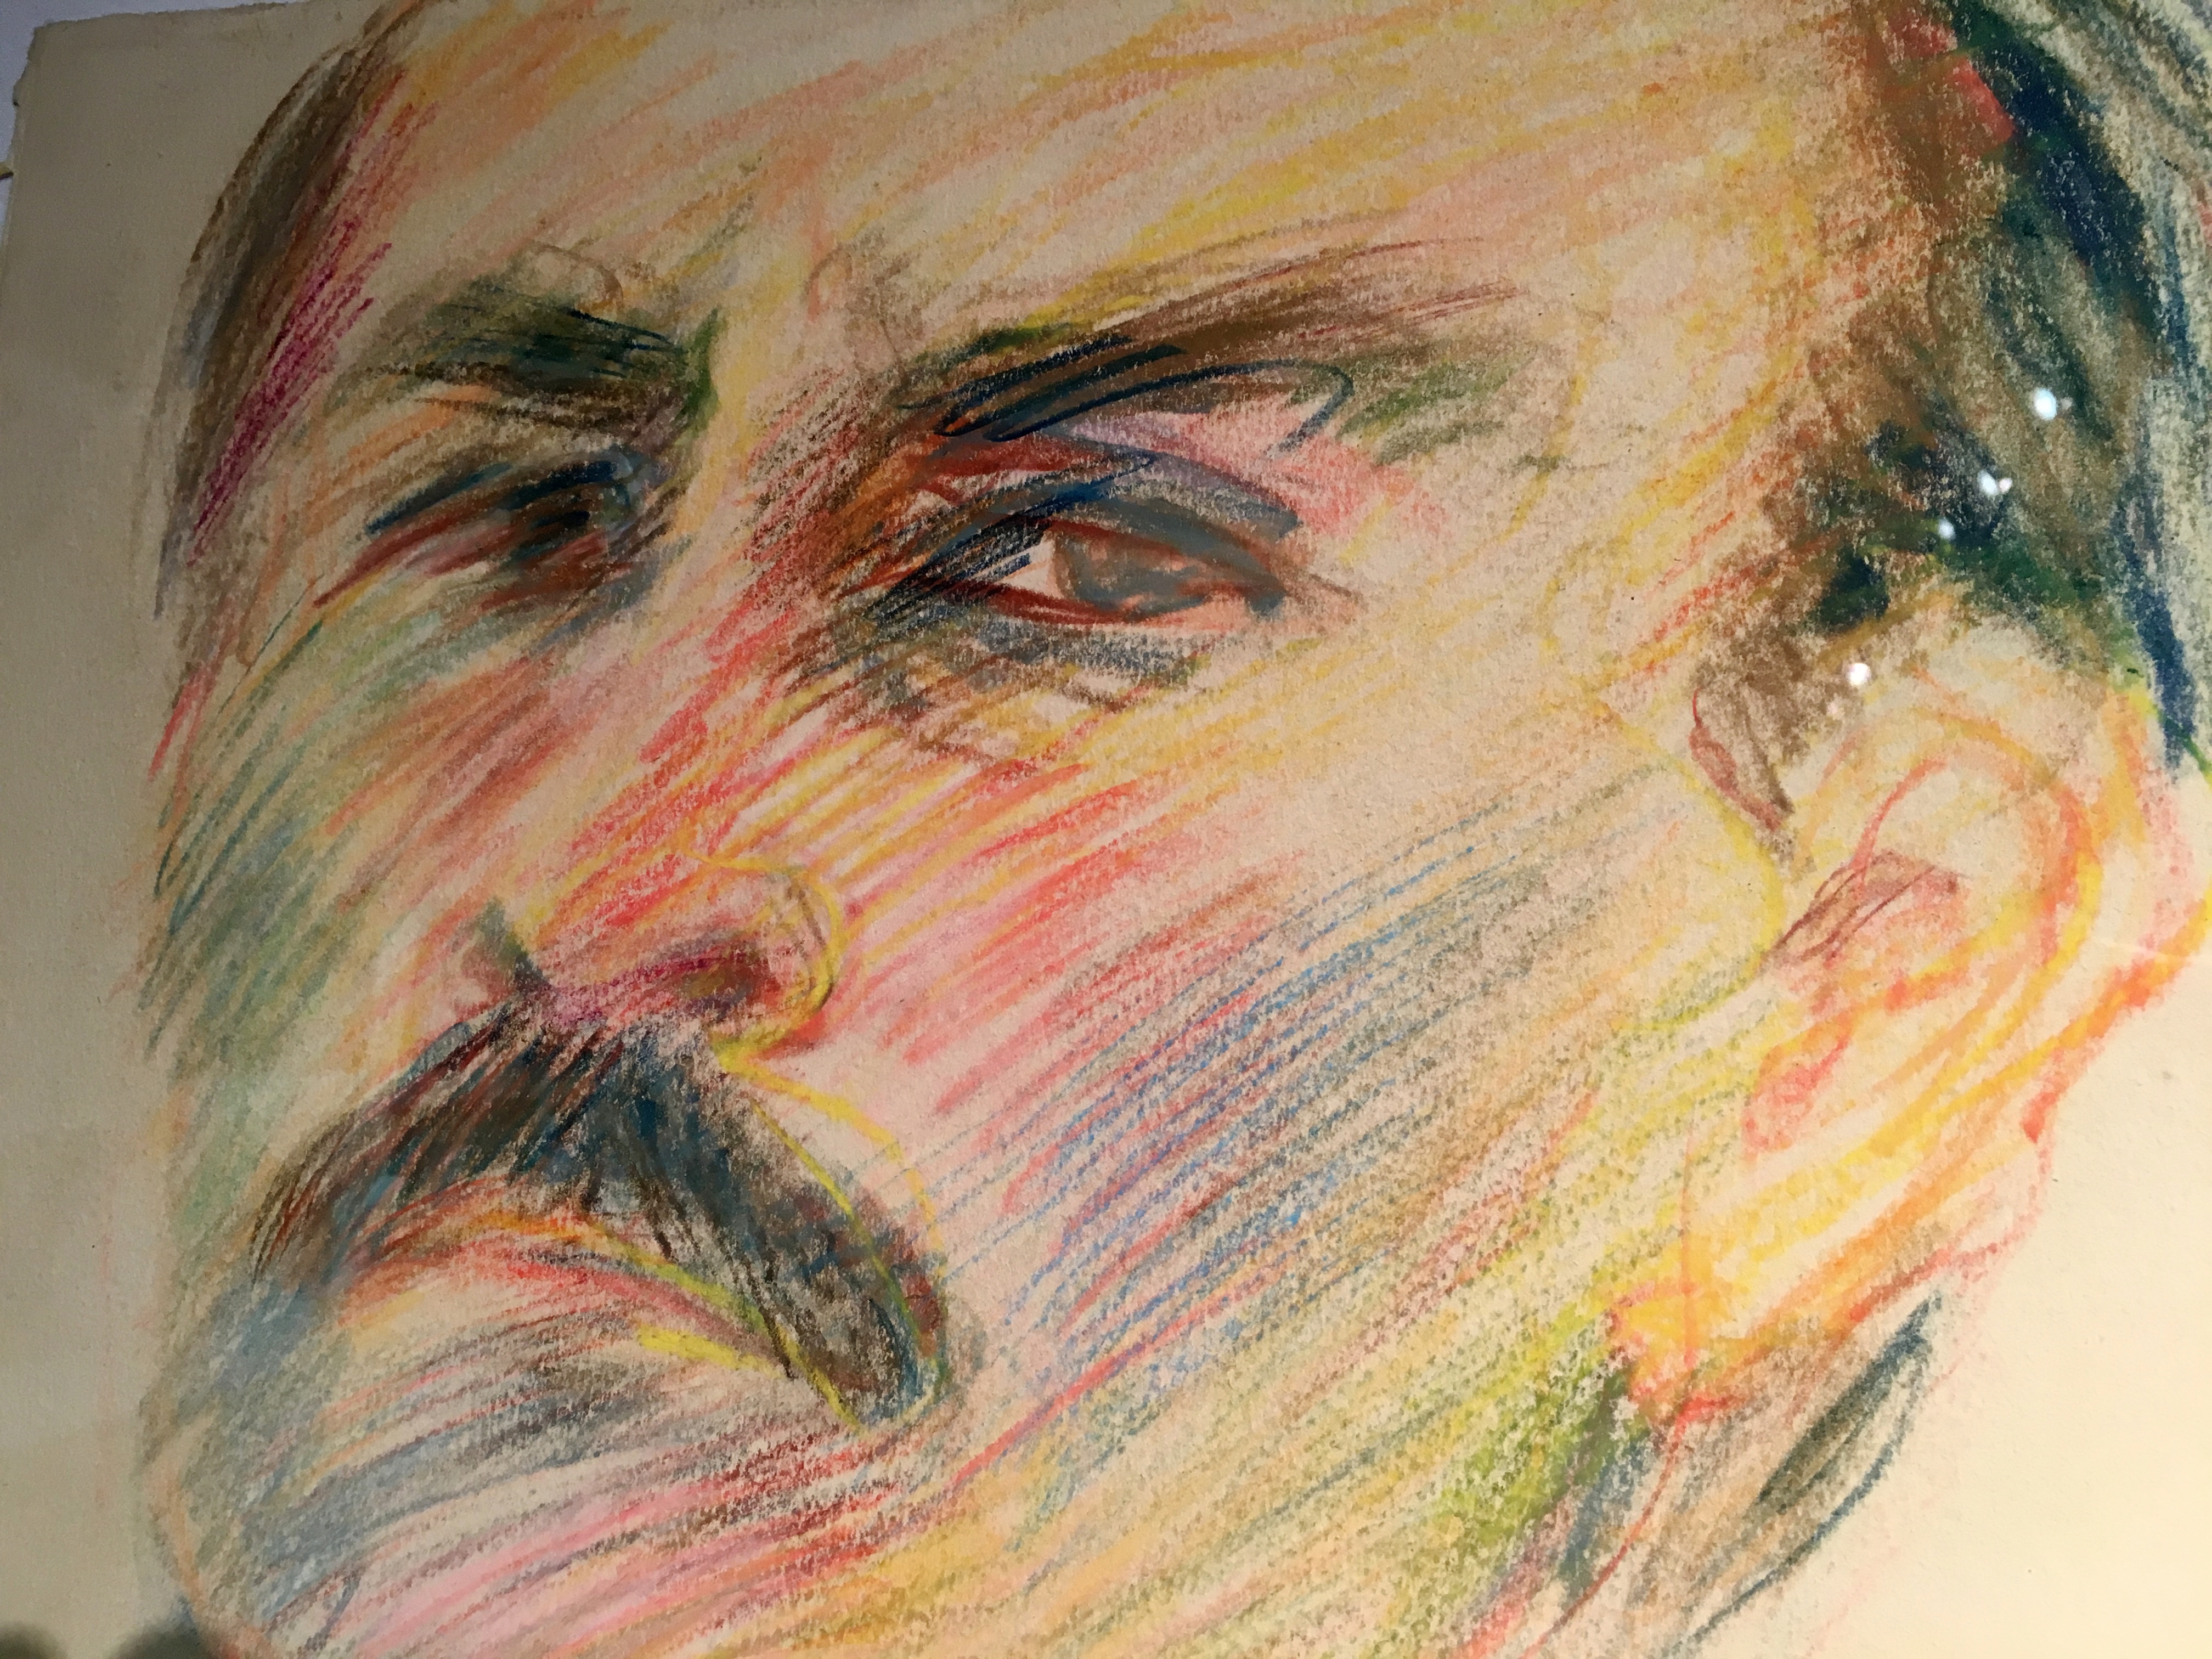
portrait, painting, chest, human body, face, nose, art, sketch, drawing, eye, head, organ, acrylic paint, figure drawing